Shapinsay

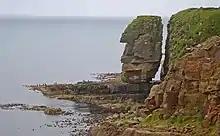
See caption

With an area of , Shapinsay is the 8th largest Orkney island and the 29th largest Scottish island. The highest point of Ward Hill is above sea level. The east coast is composed of low cliffs and has several sea caves, including the geo at the extreme northern tip known as Geo of Ork. Elwick Bay is a sheltered anchorage on the south coast, facing the Orkney mainland; the island's largest settlement, Balfour, is at the western end of the bay. When seen from the air Shapinsay’s square ten-acre fields and straight roads are an obvious feature of the landscape. These are the result of David Balfour’s 19th century "improvments".